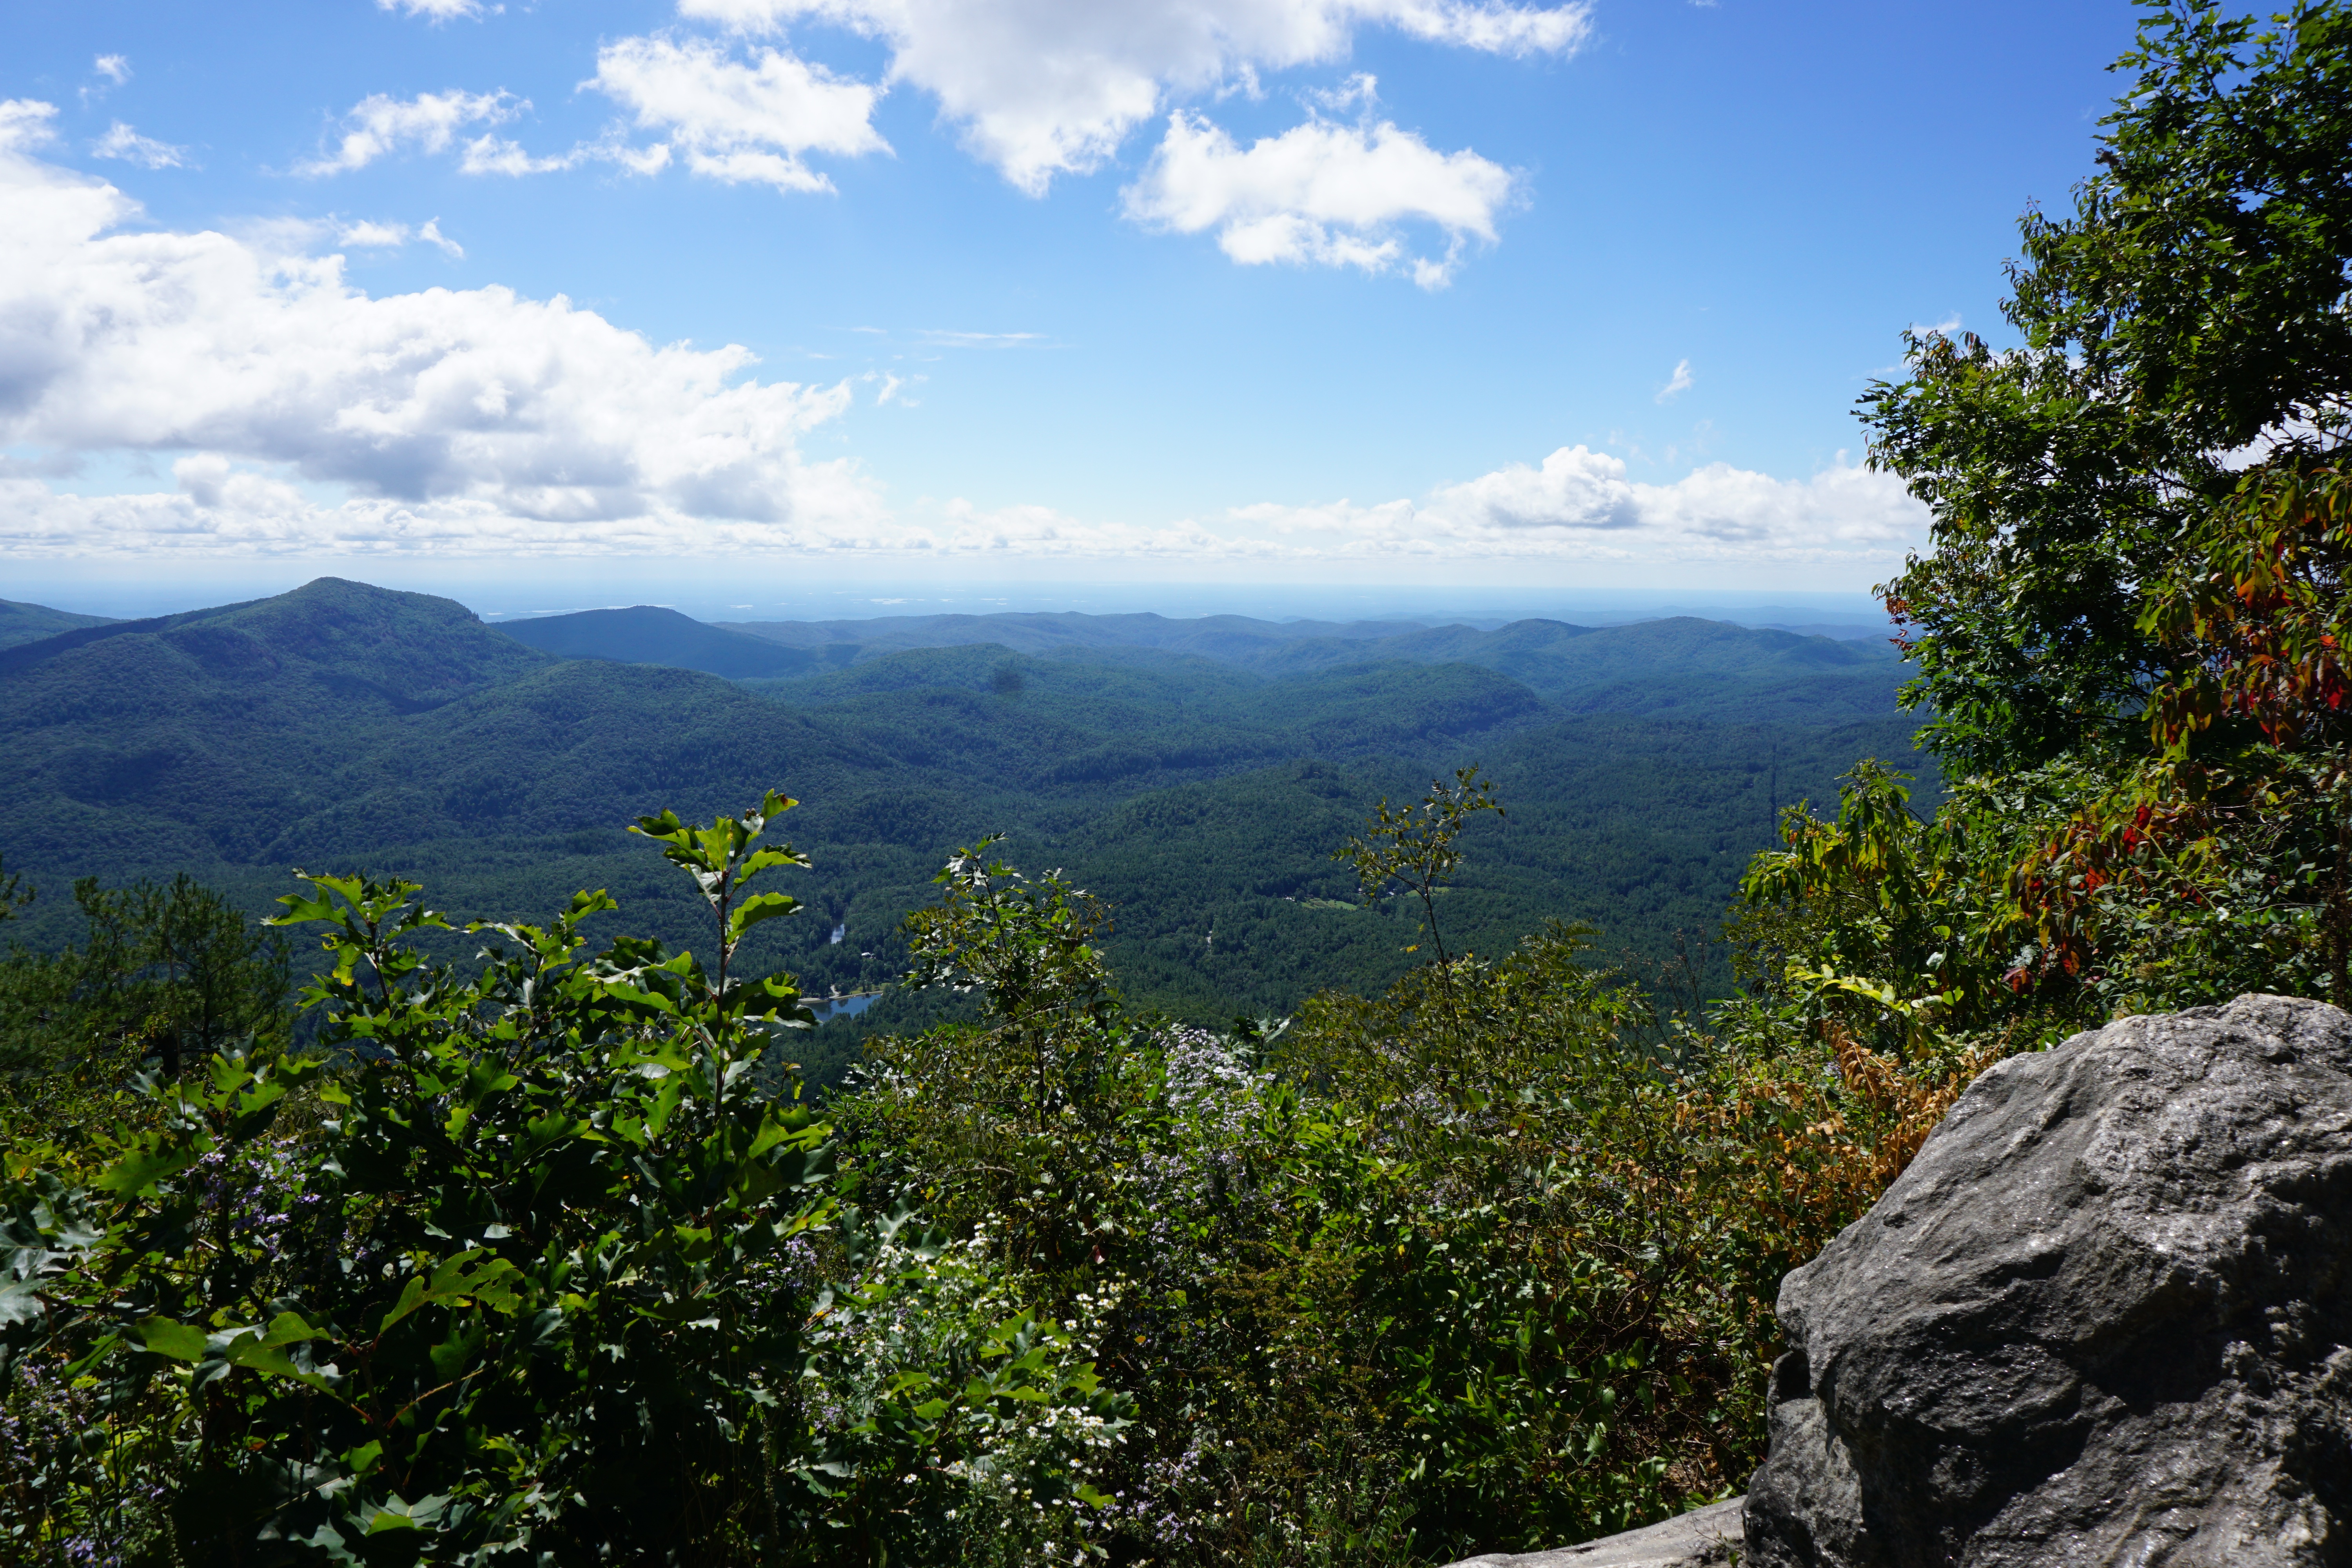
landscape, tree, nature, forest, grass, rock, wilderness, mountain, cloud, plant, sky, leaf, hill, valley, mountain range, jungle, tourism, highland, terrain, national park, ridge, mountains, vegetation, cliffs, rainforest, escarpment, fell, highlands, north carolina, hill station, biome, meteorological phenomenon, mountainous landforms, shrubland, plant community, tropical and subtropical coniferous forests, mount scenery